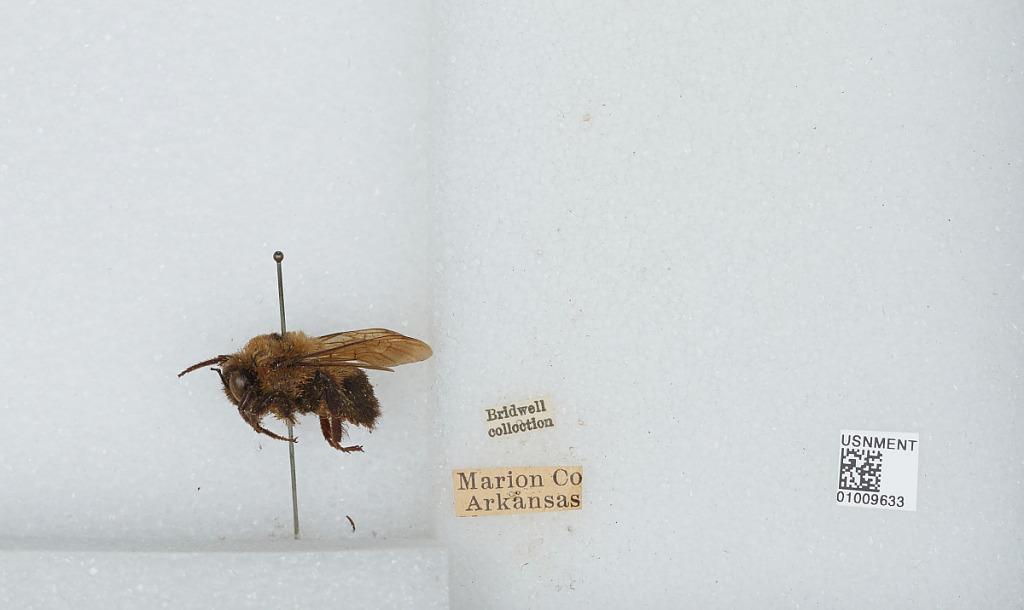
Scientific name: Bombus (Separatobombus) griseocollis (De Geer)
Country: United States
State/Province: Arkansas
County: Marion
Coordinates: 36.2797, -92.7158